Melewar of Negeri Sembilan

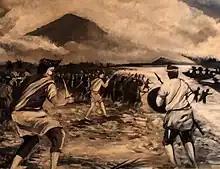
A portrait in the Rembau Museum depicting a war between Raja Melewar and Daeng Kemboja in Naning, while en route to Rembau.

At Naning, Raja Mahmud's forces met Bugis warchief Daeng Kemboja. War ensued, which ended with the Bugis forces defeated. Upon his arrival to Negeri Sembilan in 1773, Raja Mahmud was deemed king and crowned as "Yamtuan Besar" in Kampung Penajis in Rembau, as Raja Melewar. Raja Melewar learned of Raja Khatib's scheme and to become the undisputed ruler of the state, declared war against Raja Khatib. Raja Melewar later relocated his palace to Seri Menanti, which remains the royal capital of Negeri Sembilan.